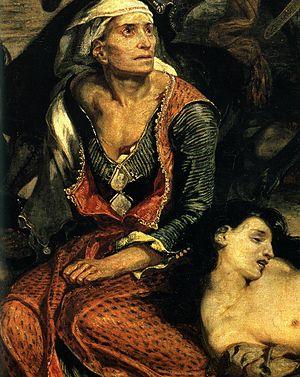
7 janvier : parution du South African Commercial Advertiser, premier journal non-gouvernemental de la Colonie du Cap. Les Britanniques introduisent la liberté de la presse. Des journaux en anglais ou en afrikaans apparaissent et contribuent à passionner les débats entre Boers et Britanniques.